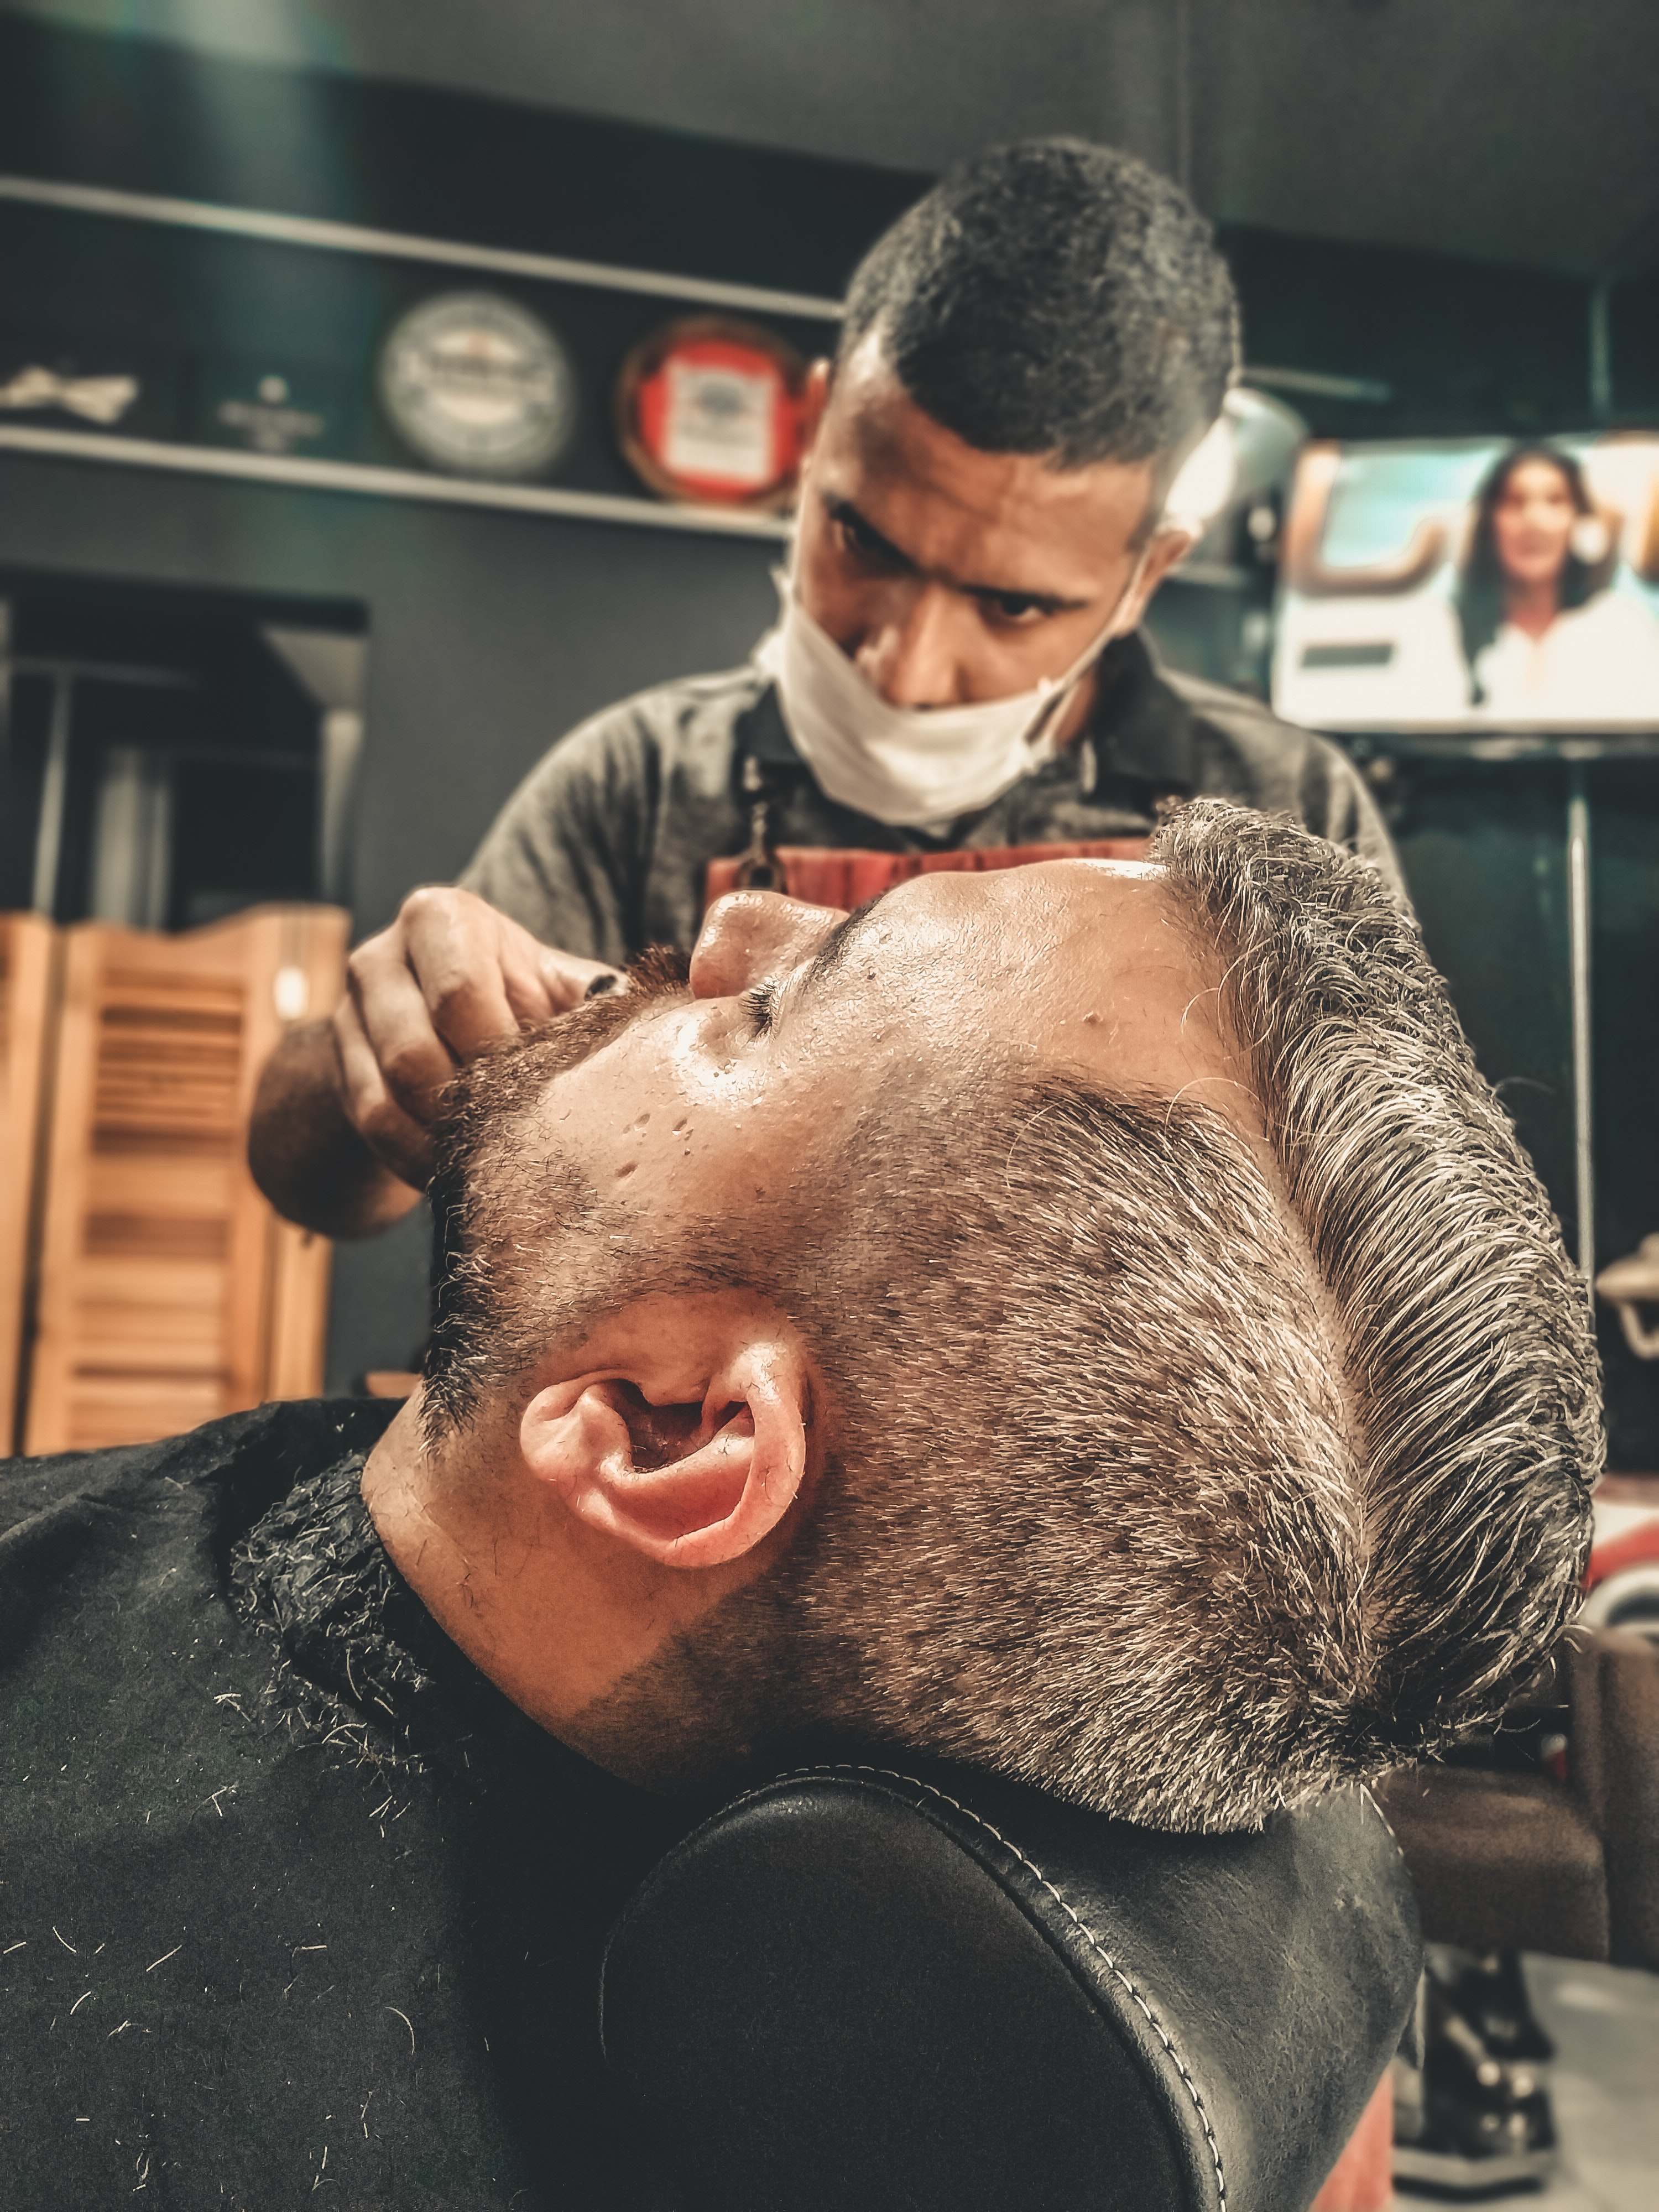
hair, barber, facial hair, beard, hairdresser, hairstyle, head, tattoo, forehead, buzz cut, muscle, jaw, hair coloring, ear